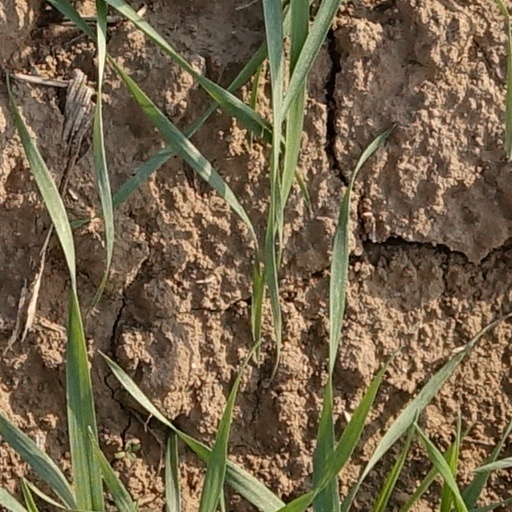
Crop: wheat